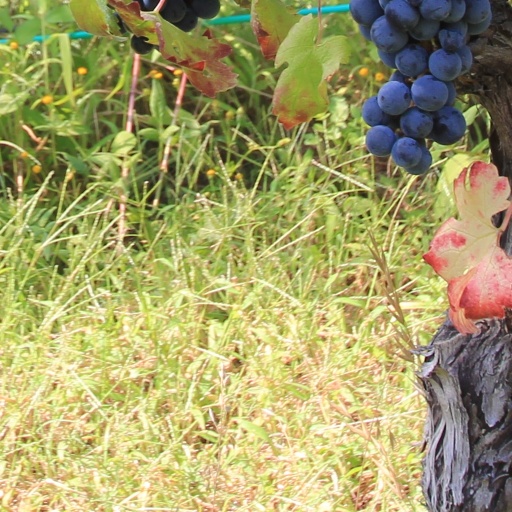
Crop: grape